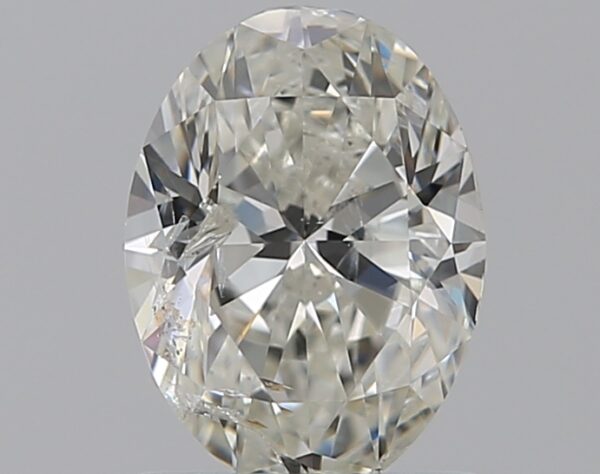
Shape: oval
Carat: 1
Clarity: SI2
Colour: I
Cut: VG
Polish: VG
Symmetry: VG
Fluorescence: VSL
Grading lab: IGI
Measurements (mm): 7.54 x 5.61 x 3.55